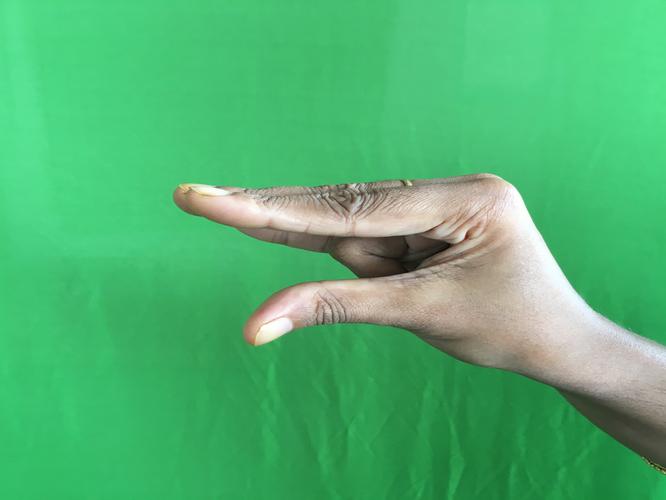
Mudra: Kangulam
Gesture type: single_hand